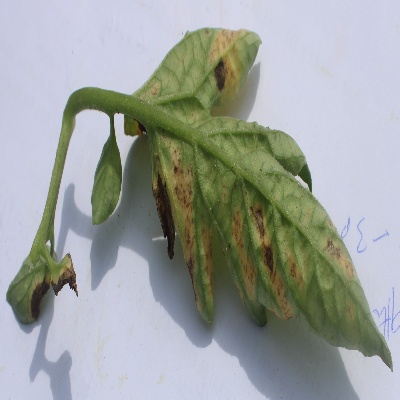
Crop: Tomato
Condition: septoria leaf spot